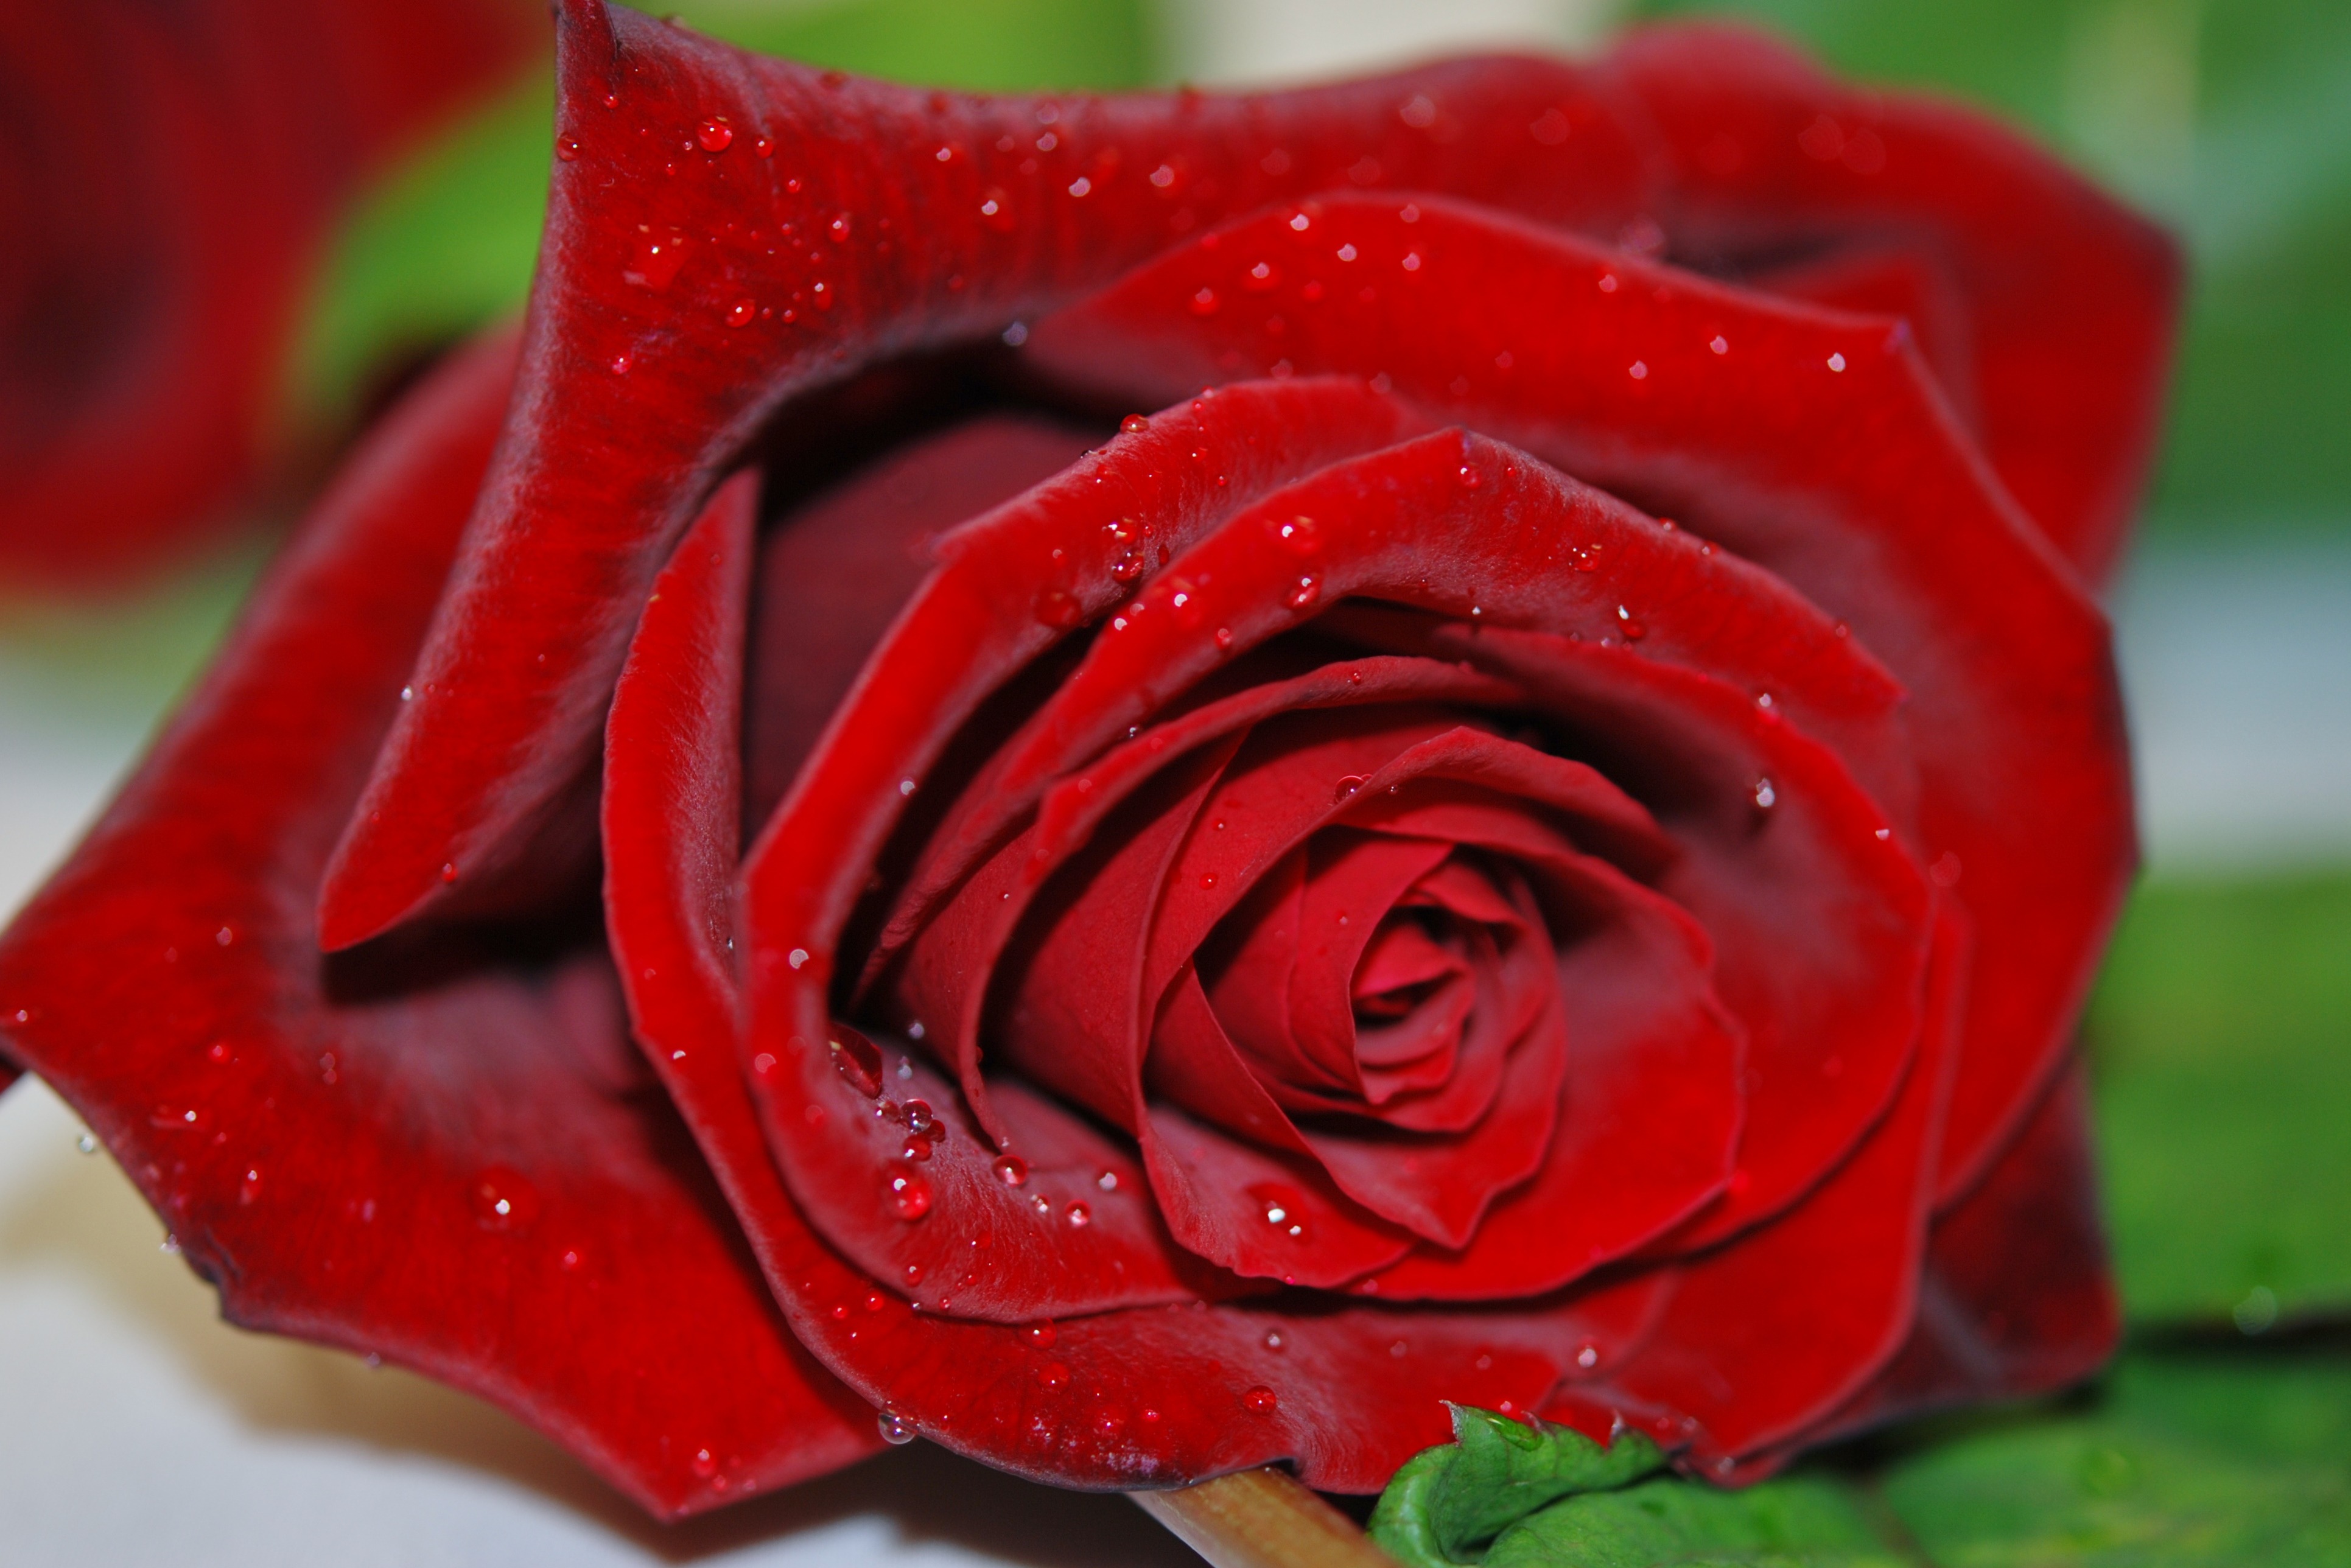
nature, blossom, plant, flower, petal, bloom, floral, love, rose, red, fresh, romance, romantic, wedding, marriage, flora, close up, leaves, beauty, passion, rosids, floribunda, flowery, macro photography, flowering plant, garden roses, rose family, rosaceae, velvety, rosoideae, plant stem, land plant, rose order